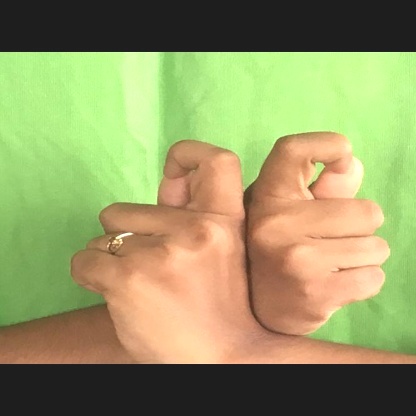
Mudra: Berunda